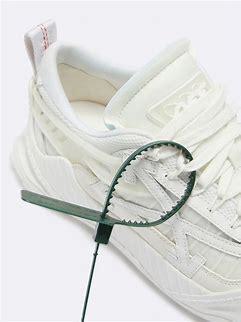
Brand: Off-White
Model: Off Odsy 1000